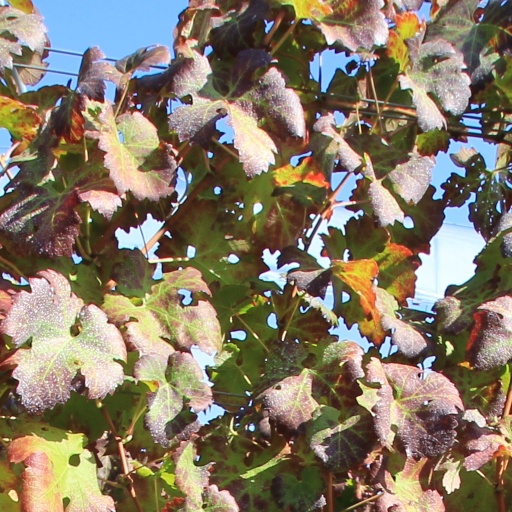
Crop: grape